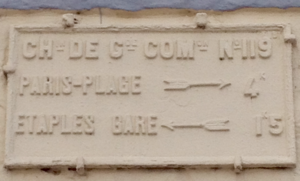
Le Touquet-Paris-Plage Panneau de signalisation directionnelle - chemin de grande communication n°119 - posé à l'angle de l' avenue de l'Aéroport et de l'avenue d’Étaples à Trépied-Cucq 2
Le Touquet-Paris-Plage, appelée Paris-Plage jusqu'au milieu du XXᵉ siècle puis Le Touquet depuis dans le langage courant, est une commune française située dans le département du Pas-de-Calais en région Hauts-de-France dans la région naturelle du Marquenterre.
Ernest Legendre, né le 3 mai 1855 à Amiens et mort le 10 novembre 1914 dans le 16ᵉ arrondissement de Paris, est un publiciste français et un acteur majeur à la création de la nouvelle station balnéaire Paris-Plage.
Paris-Plage est le nom du hameau de Cucq dans le département du Pas-de-Calais, qui a donné son nom à la commune Le Touquet-Paris-Plage lors de sa fondation en mars 1912. Ce nom est resté nom d'usage pendant cinquante ans.